Soil respiration

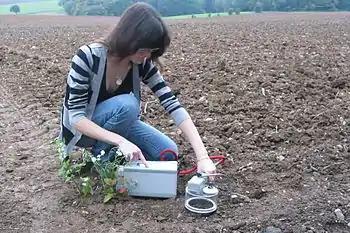
A portable soil respiration system measuring soil CO flux

All cellular respiration releases energy, water and CO from organic compounds. Any respiration that occurs below-ground is considered soil respiration. Respiration by plant roots, bacteria, fungi and soil animals all release CO in soils, as described below.